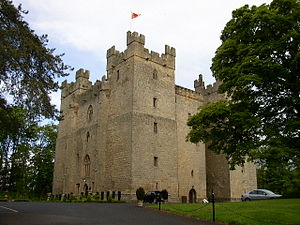
Borge og slotte i England / Northumberland
Denne liste over borge og slotte i England er ikke en liste over alle bygninger og steder, hvor ordet ”castle” indgår i navnet eller en liste over bygninger, som er en borg i middelalderlig henseende. Det er heller ikke en liste over alle borge og slotte, der nogensinde er bygget i England: Mange er forsvundet sporløst, men er hovedsageligt en liste over bygninger og ruiner. De bygninger, som er bevaret, er alle blevet ændret i løbet af historien.